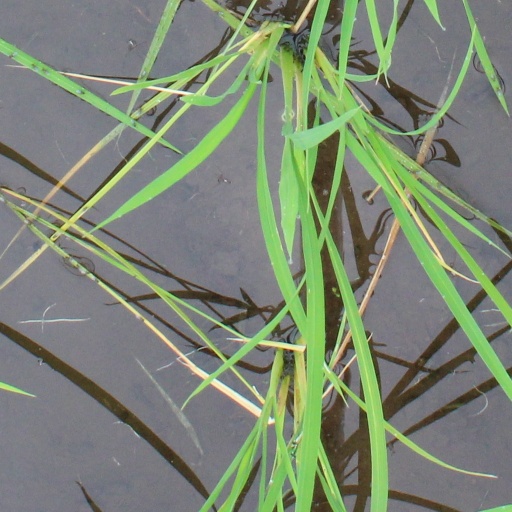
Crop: rice